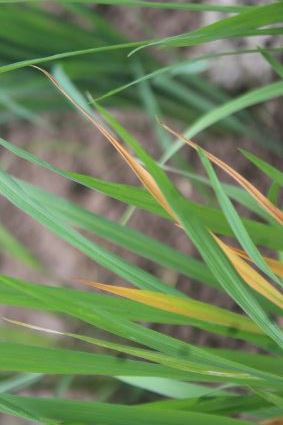
Disease: Tungro